Hampshire House

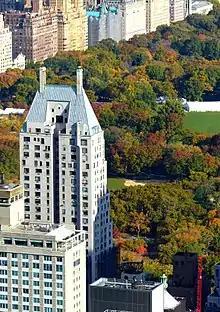
View from 30 Rockefeller Plaza

Hampshire House is an apartment building and hotel located at 150 Central Park South in Manhattan, New York City, on the southern edge of Central Park between Sixth and Seventh Avenues. It contains 155 apartments on 36 floors.